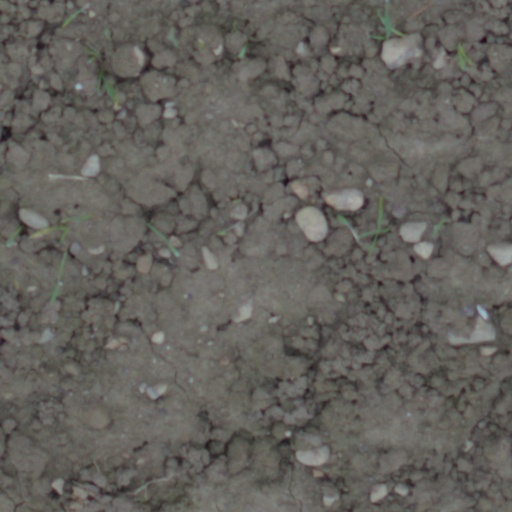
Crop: wheat